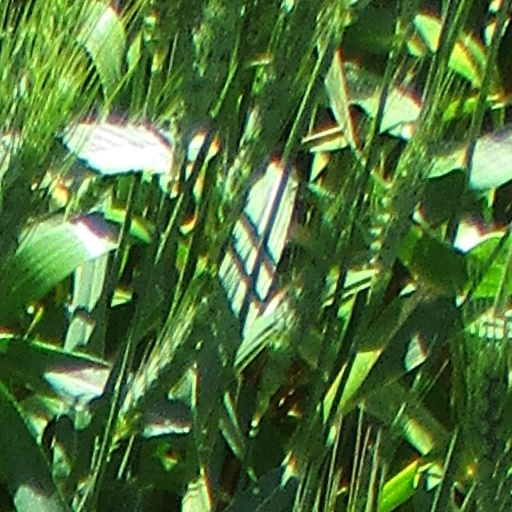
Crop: wheat